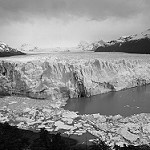
Label: B & W